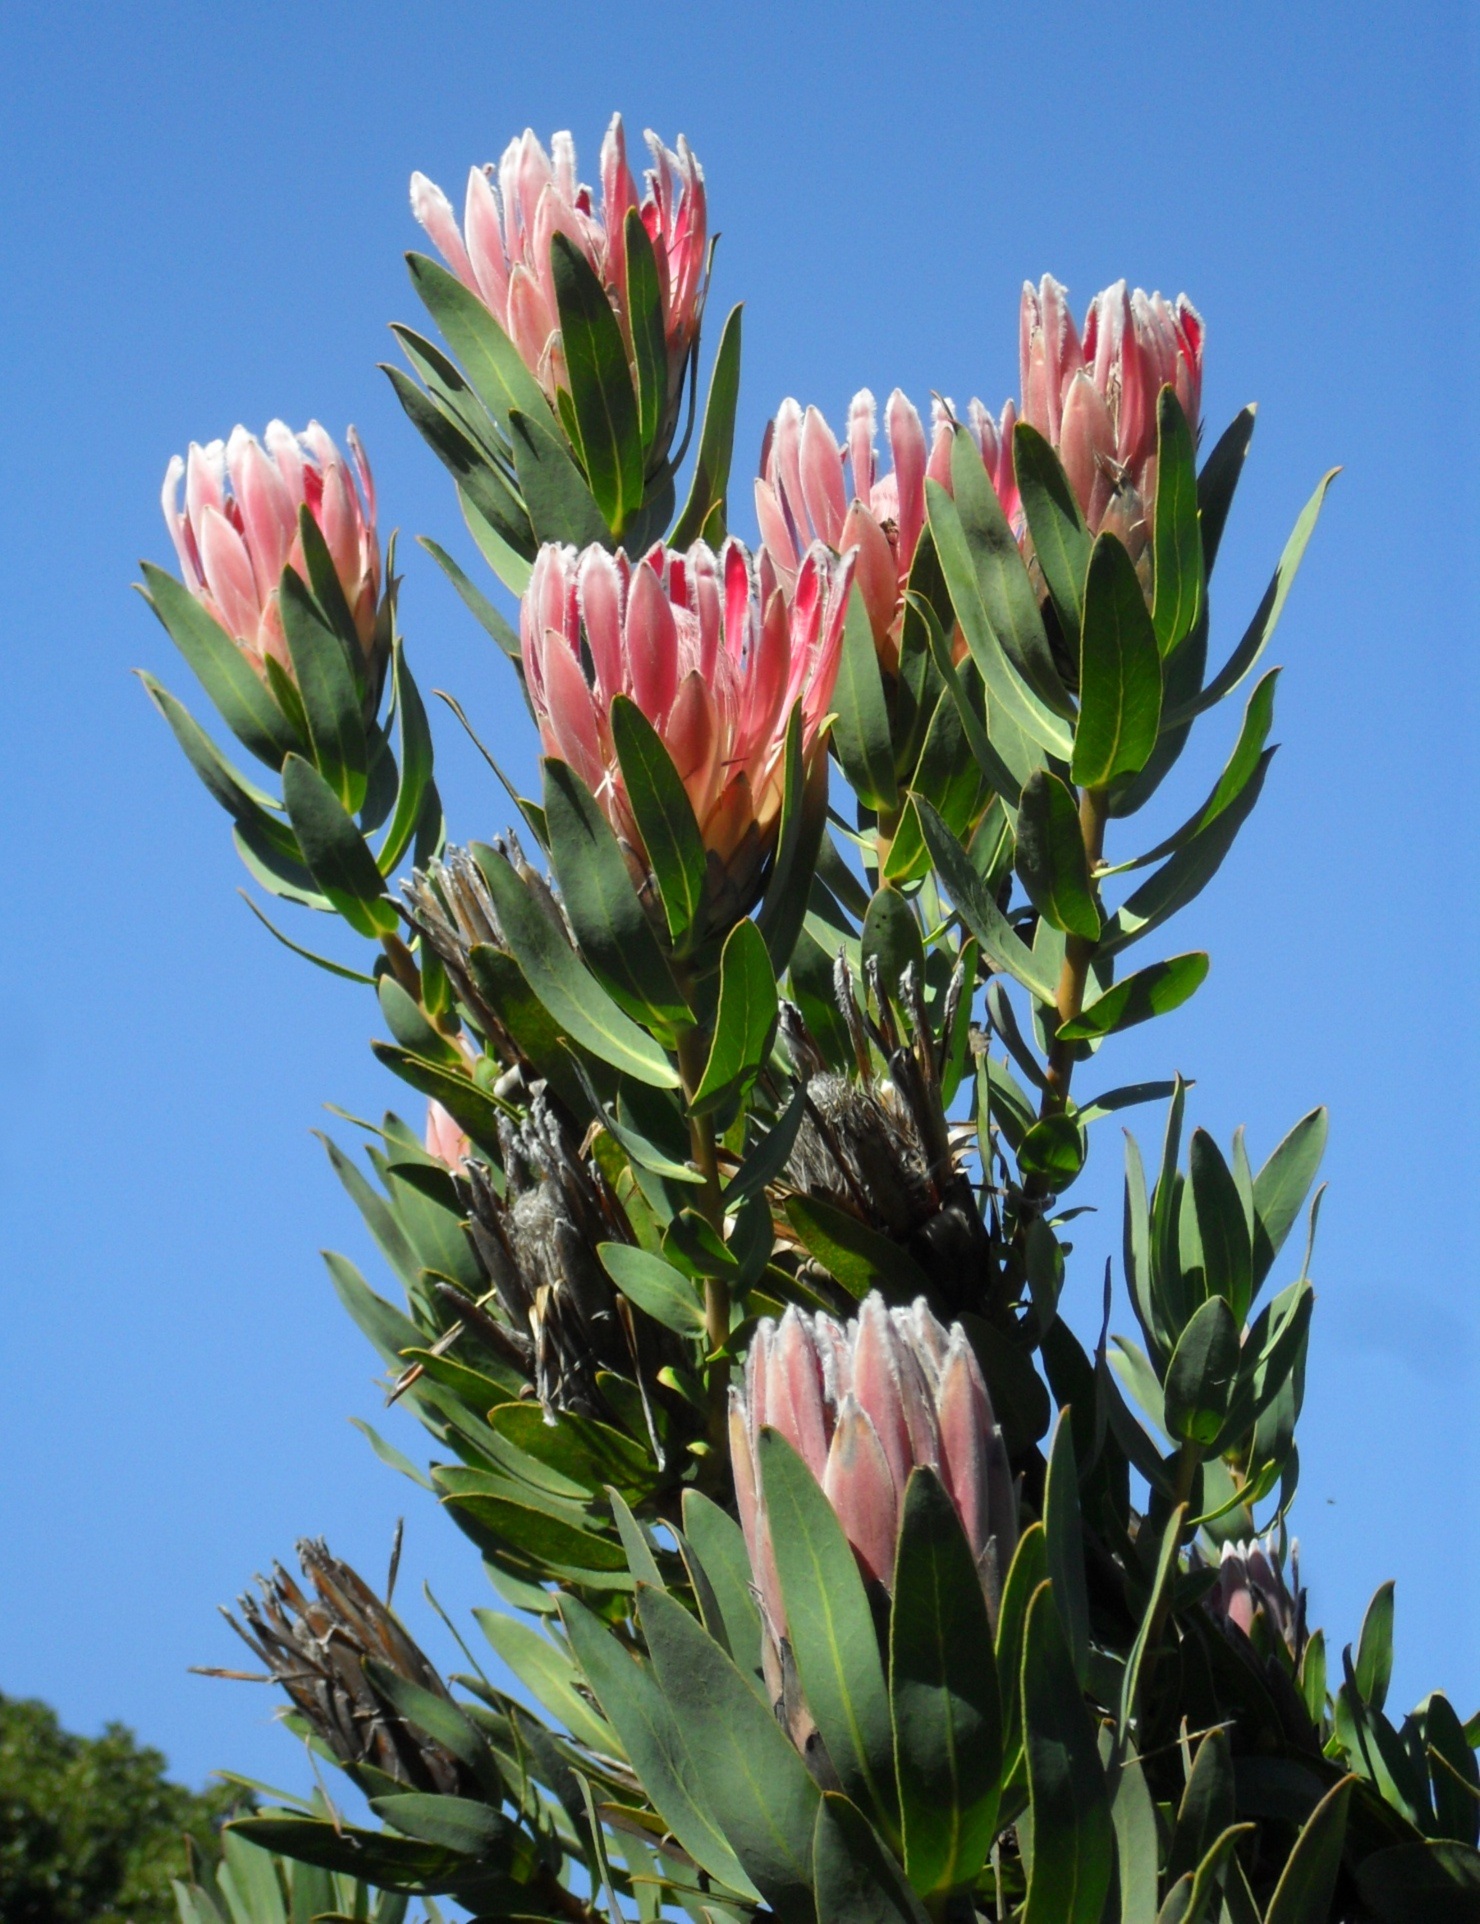
nature, blossom, plant, flower, bloom, floral, foliage, green, botany, pink, flora, botanical, wildflower, flowers, petals, exotic, protea, african, south africa, flowering plant, fynbos, land plant, protea family